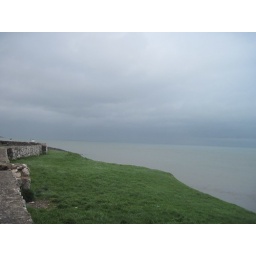
Tuesday, April 5 in Northern Ireland. County Antrim, Bushmill's Distillery, the Giant's Causeway and the coast of Northern Ireland by bus